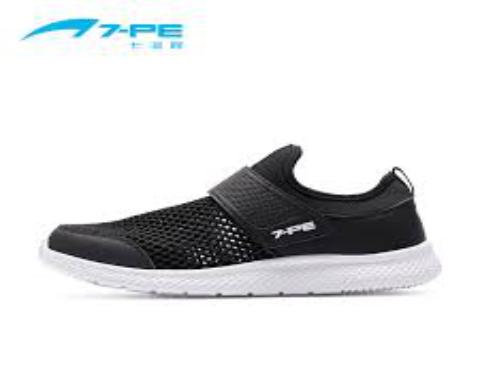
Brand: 7-PE
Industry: Clothes